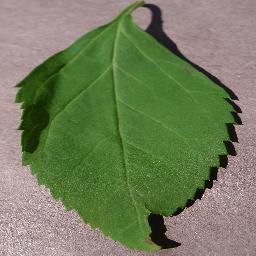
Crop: cherry
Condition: (including_sour)_healthy